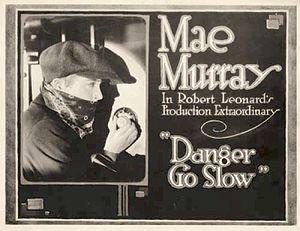
Le Mignard est un film muet américain réalisé par Robert Z. Leonard, sorti en 1918.